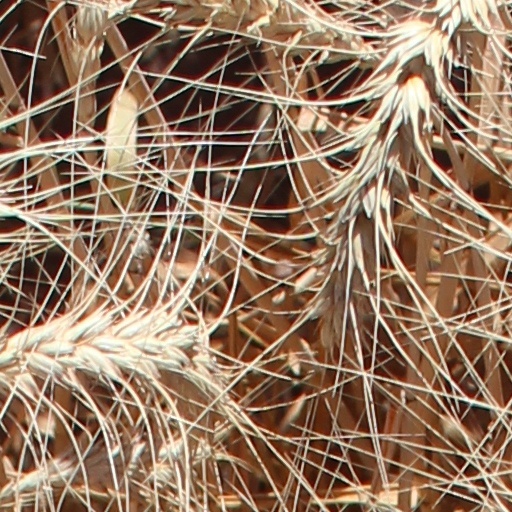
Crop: wheat